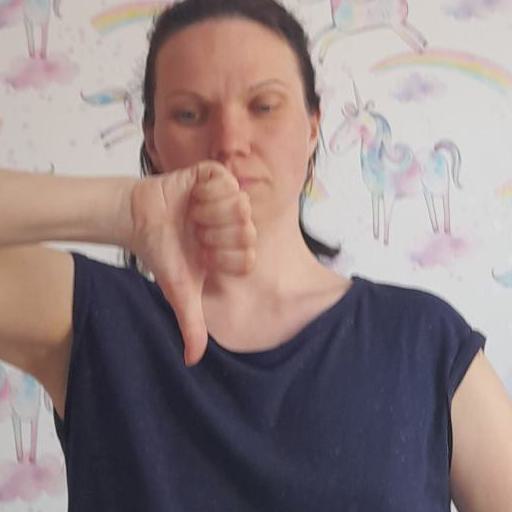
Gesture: dislike